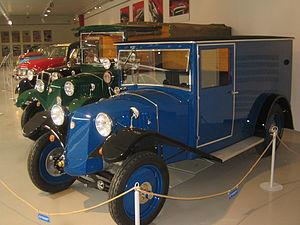
La Tatra 12 est un modèle de voiture produite par le fabricant tchèque Tatra entre 1923 et 1926. Elle a été remplacée par la Tatra 57 en 1932.